British African-Caribbean people

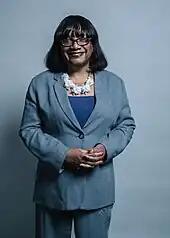
Diane Abbott, born to Jamaican parents, became the first black woman elected to the House of Commons in 1987.

In February 1941, 345 West Indian workers were brought to work in and around Liverpool. They were generally better skilled than the local Black British population. There was some tension between them and West Africans who had settled in the area.